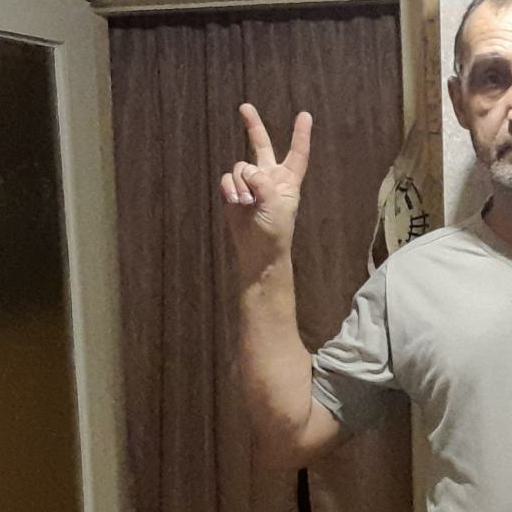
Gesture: peace